Livio Loi

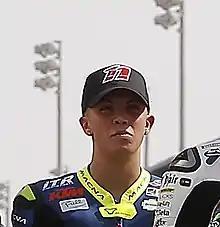
Loi in 2018

Livio Loi (born 27 April 1997 in Hasselt) is a Belgian professional Grand Prix motorcycle racer. He competed in the Moto3 World Championship in and the first half of the season for the Marc VDS Racing Team, before being replaced by Jorge Navarro. In 2015, Loi returned to the series with RW Racing GP. After scoring 15 points in the first half of the season, Loi achieved his first Grand Prix victory at Indianapolis; in a wet-to-dry race, Loi started the race on slick tyres, and finished almost 40 seconds clear of the next rider, John McPhee. In 2016, Loi continued with the same team and the same bike as in the 2015 season, finishing all the races during the season, scoring 63 points and an 18th place in the rider's championship. Midway through the 2018 season he was replaced by Vicente Pérez due to poor results.